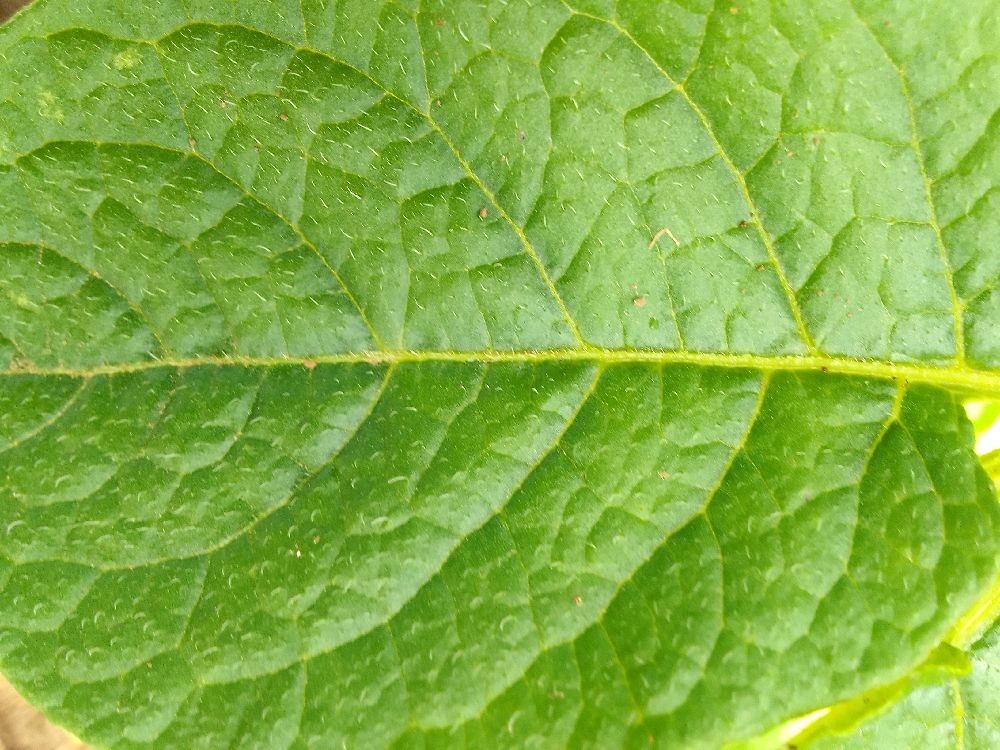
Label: Healthy